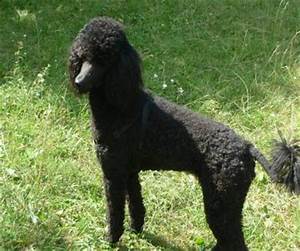
Label: cane